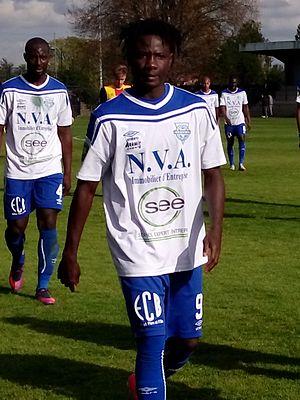
Louckmane Ouedraogo lors du match Lens B / Entente SSG, comptant pour la vingt-septième journée du Championnat de CFA 2016-2017, le 22 avril 2017.